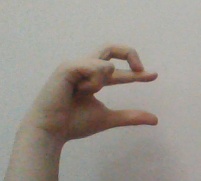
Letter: thal